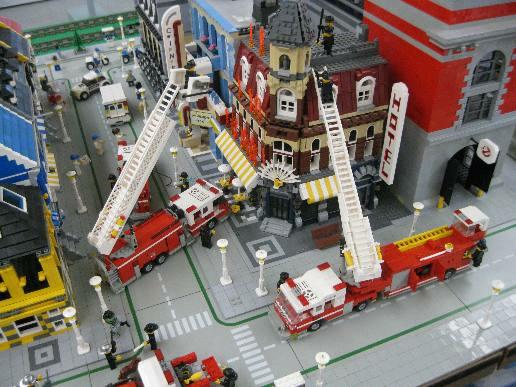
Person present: No